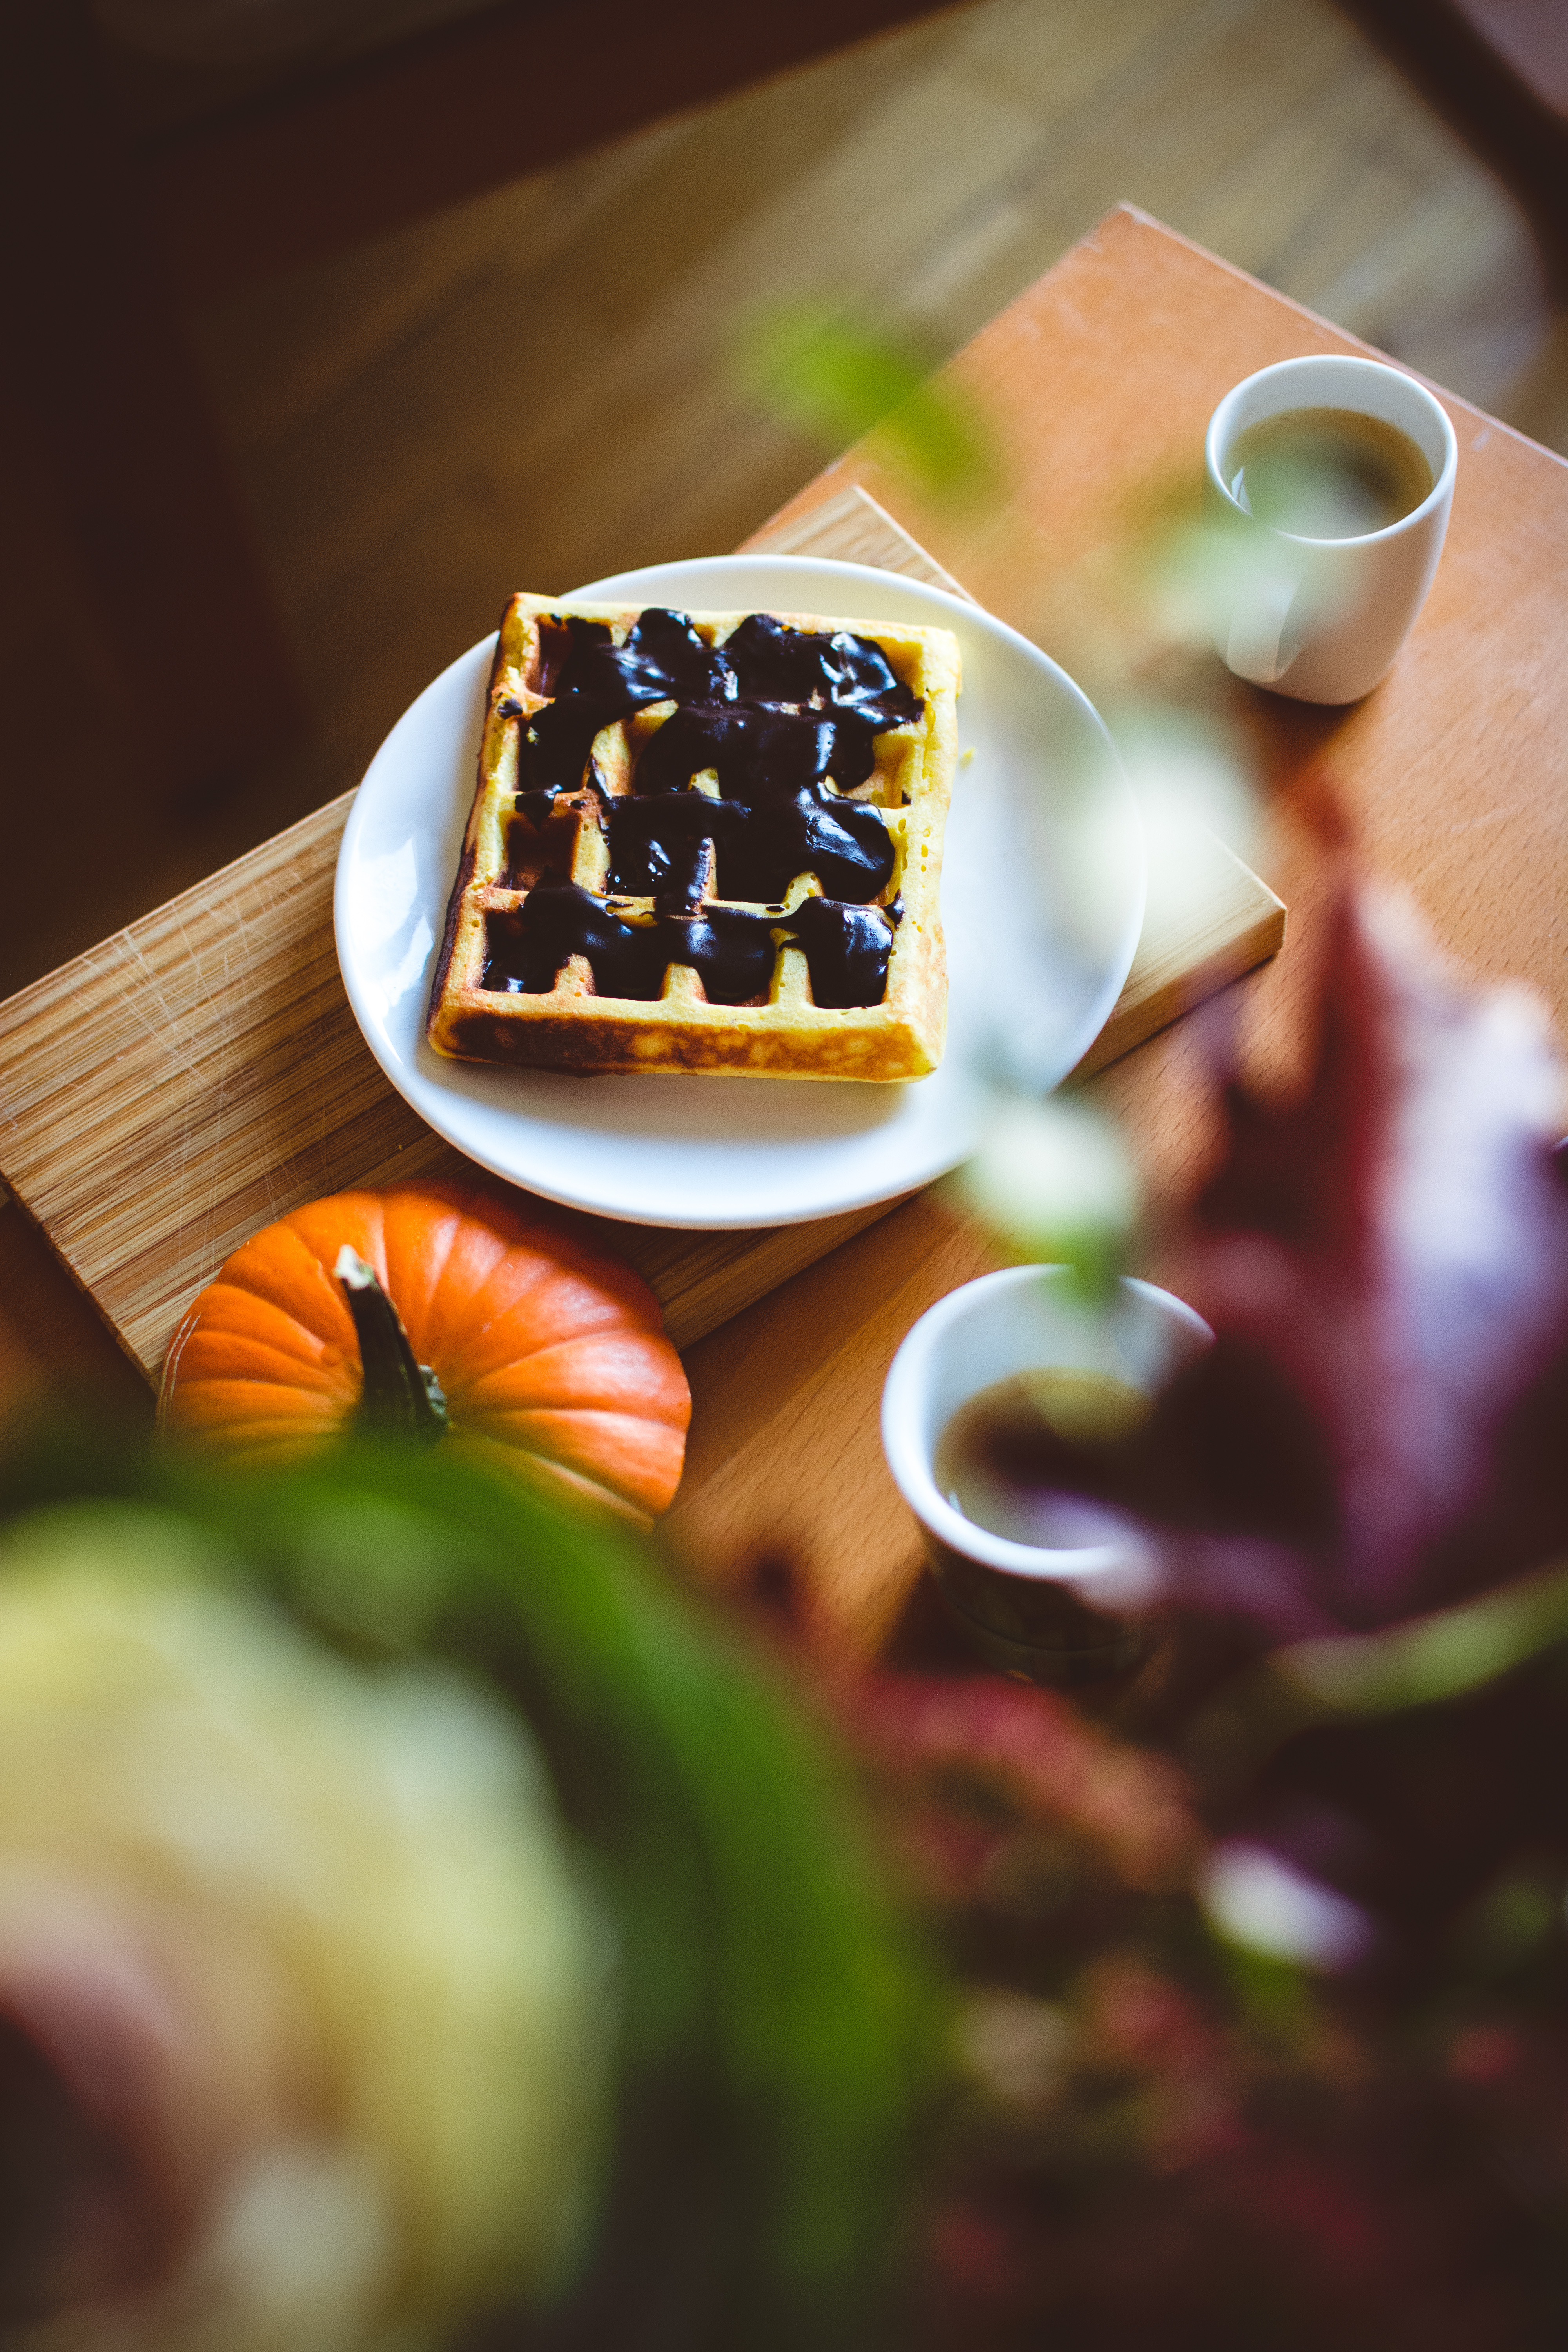
food, dish, sweetness, cuisine, meal, breakfast, table, comfort food, dessert, ingredient, brunch, finger food, belgian waffle, waffle, canape, recipe, tableware, snack